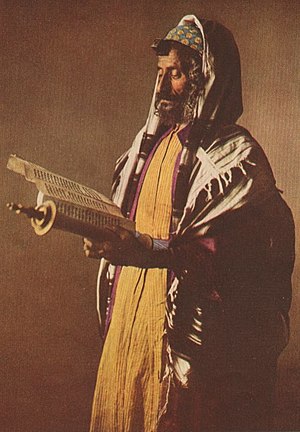
Yemenitisk jødedom
Yemenitisk jøde i traditionel klædedragt.
Yemenitisk jødedom eller yemenitiske jøder refererer til jøder boende i Yemen eller jøder af yemenitisk oprindelse boende i andre lande. Jøder fandtes i Yemen inden islams ankomst til landet. I forbindelse med staten Israels dannelse emigrerede størstedelen af Yemens jøder til Israel ved en operation, som blev kaldt det flyvende tæppe. Mellem juni 1949 og september 1950 skete emigrationen af den jødiske befolkning ved hjælp af flyvemaskiner. Blot omkring 370-400 personer af jødisk herkomst er i dag tilbage i Yemen. Mange er ældre personer. Flertallet af yemenitiske jøder bosatte sig i Israel eller USA. I dag tæller antallet af yemenitiske jøder i Israel mere end 360.000 og 150.000 bor i USA. Gruppen taler hebraisk, arabisk og yemenitisk arabisk. Der eksisterer i dag tre grupper inden for den yemenitiske jødedom. Inden for hver af disse grupper findes flere opfattelser om hvorledes, yemenitisk tradition opfattes og omsættes i praksis, nemlig